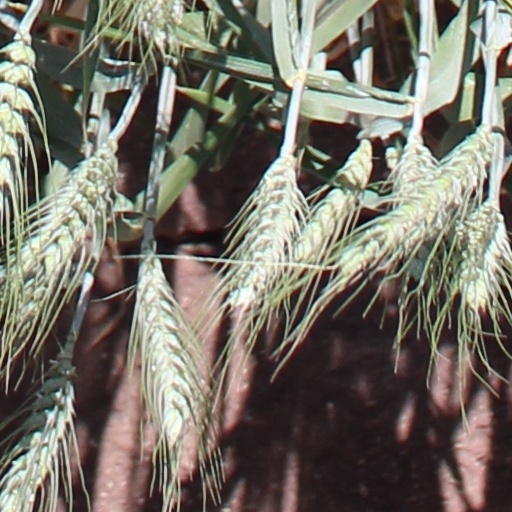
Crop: wheat